Double bass

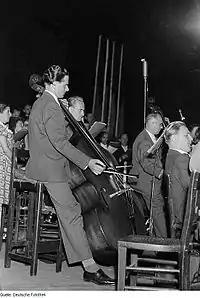
A German double bass section in 1952. The player to the left is using a German bow.

The experimental post 1960s era, and free jazz and jazz-rock fusion, produced several influential bassists. Charles Mingus (1922–1979), who was also a composer and bandleader, produced music that fused hard bop with black gospel music, free jazz, and classical music. Free jazz and post-bop bassist Charlie Haden (1937–2014) is best known for his long association with saxophonist Ornette Coleman, and for his role in the 1970s-era Liberation Music Orchestra, an experimental group. Eddie Gómez and George Mraz, who played with Bill Evans and Oscar Peterson, respectively, and are both acknowledged to have furthered expectations of pizzicato fluency and melodic phrasing. Fusion virtuoso Stanley Clarke (born 1951) is notable for his dexterity on both the upright bass and the electric bass. Terry Plumeri is noted for his horn-like arco fluency and vocal-sounding tone.